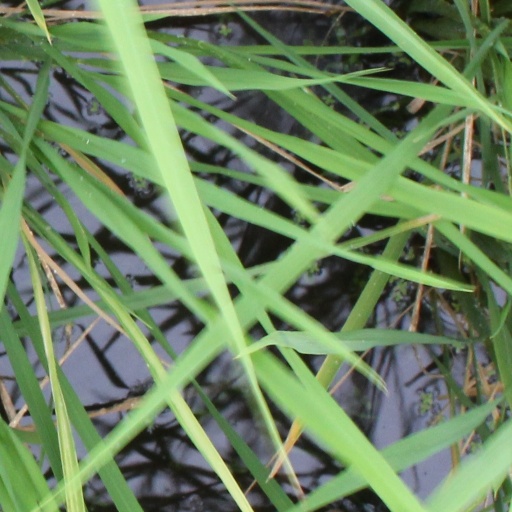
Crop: rice